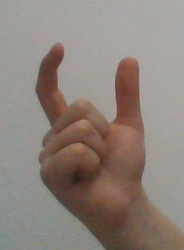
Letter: nun